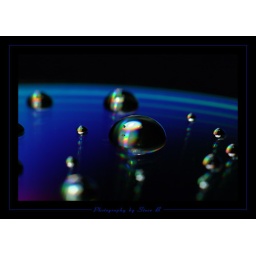
Just playing around with water and simple table lights.